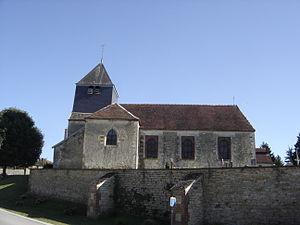
Eglise Saint Maurice - Briel sur Barse - Aube - France
Briel-sur-Barse est une commune française, située dans le département de l'Aube en région Grand Est.